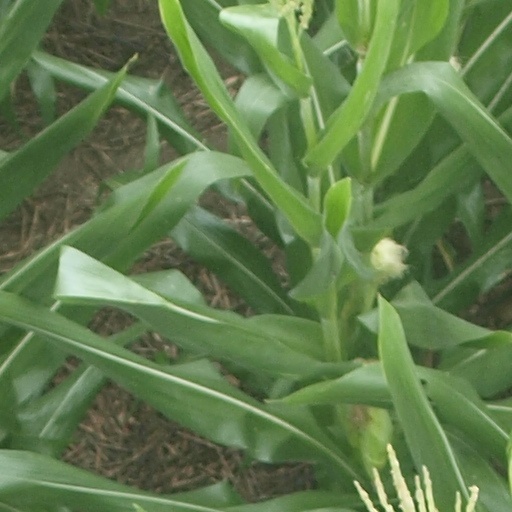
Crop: maize; corn